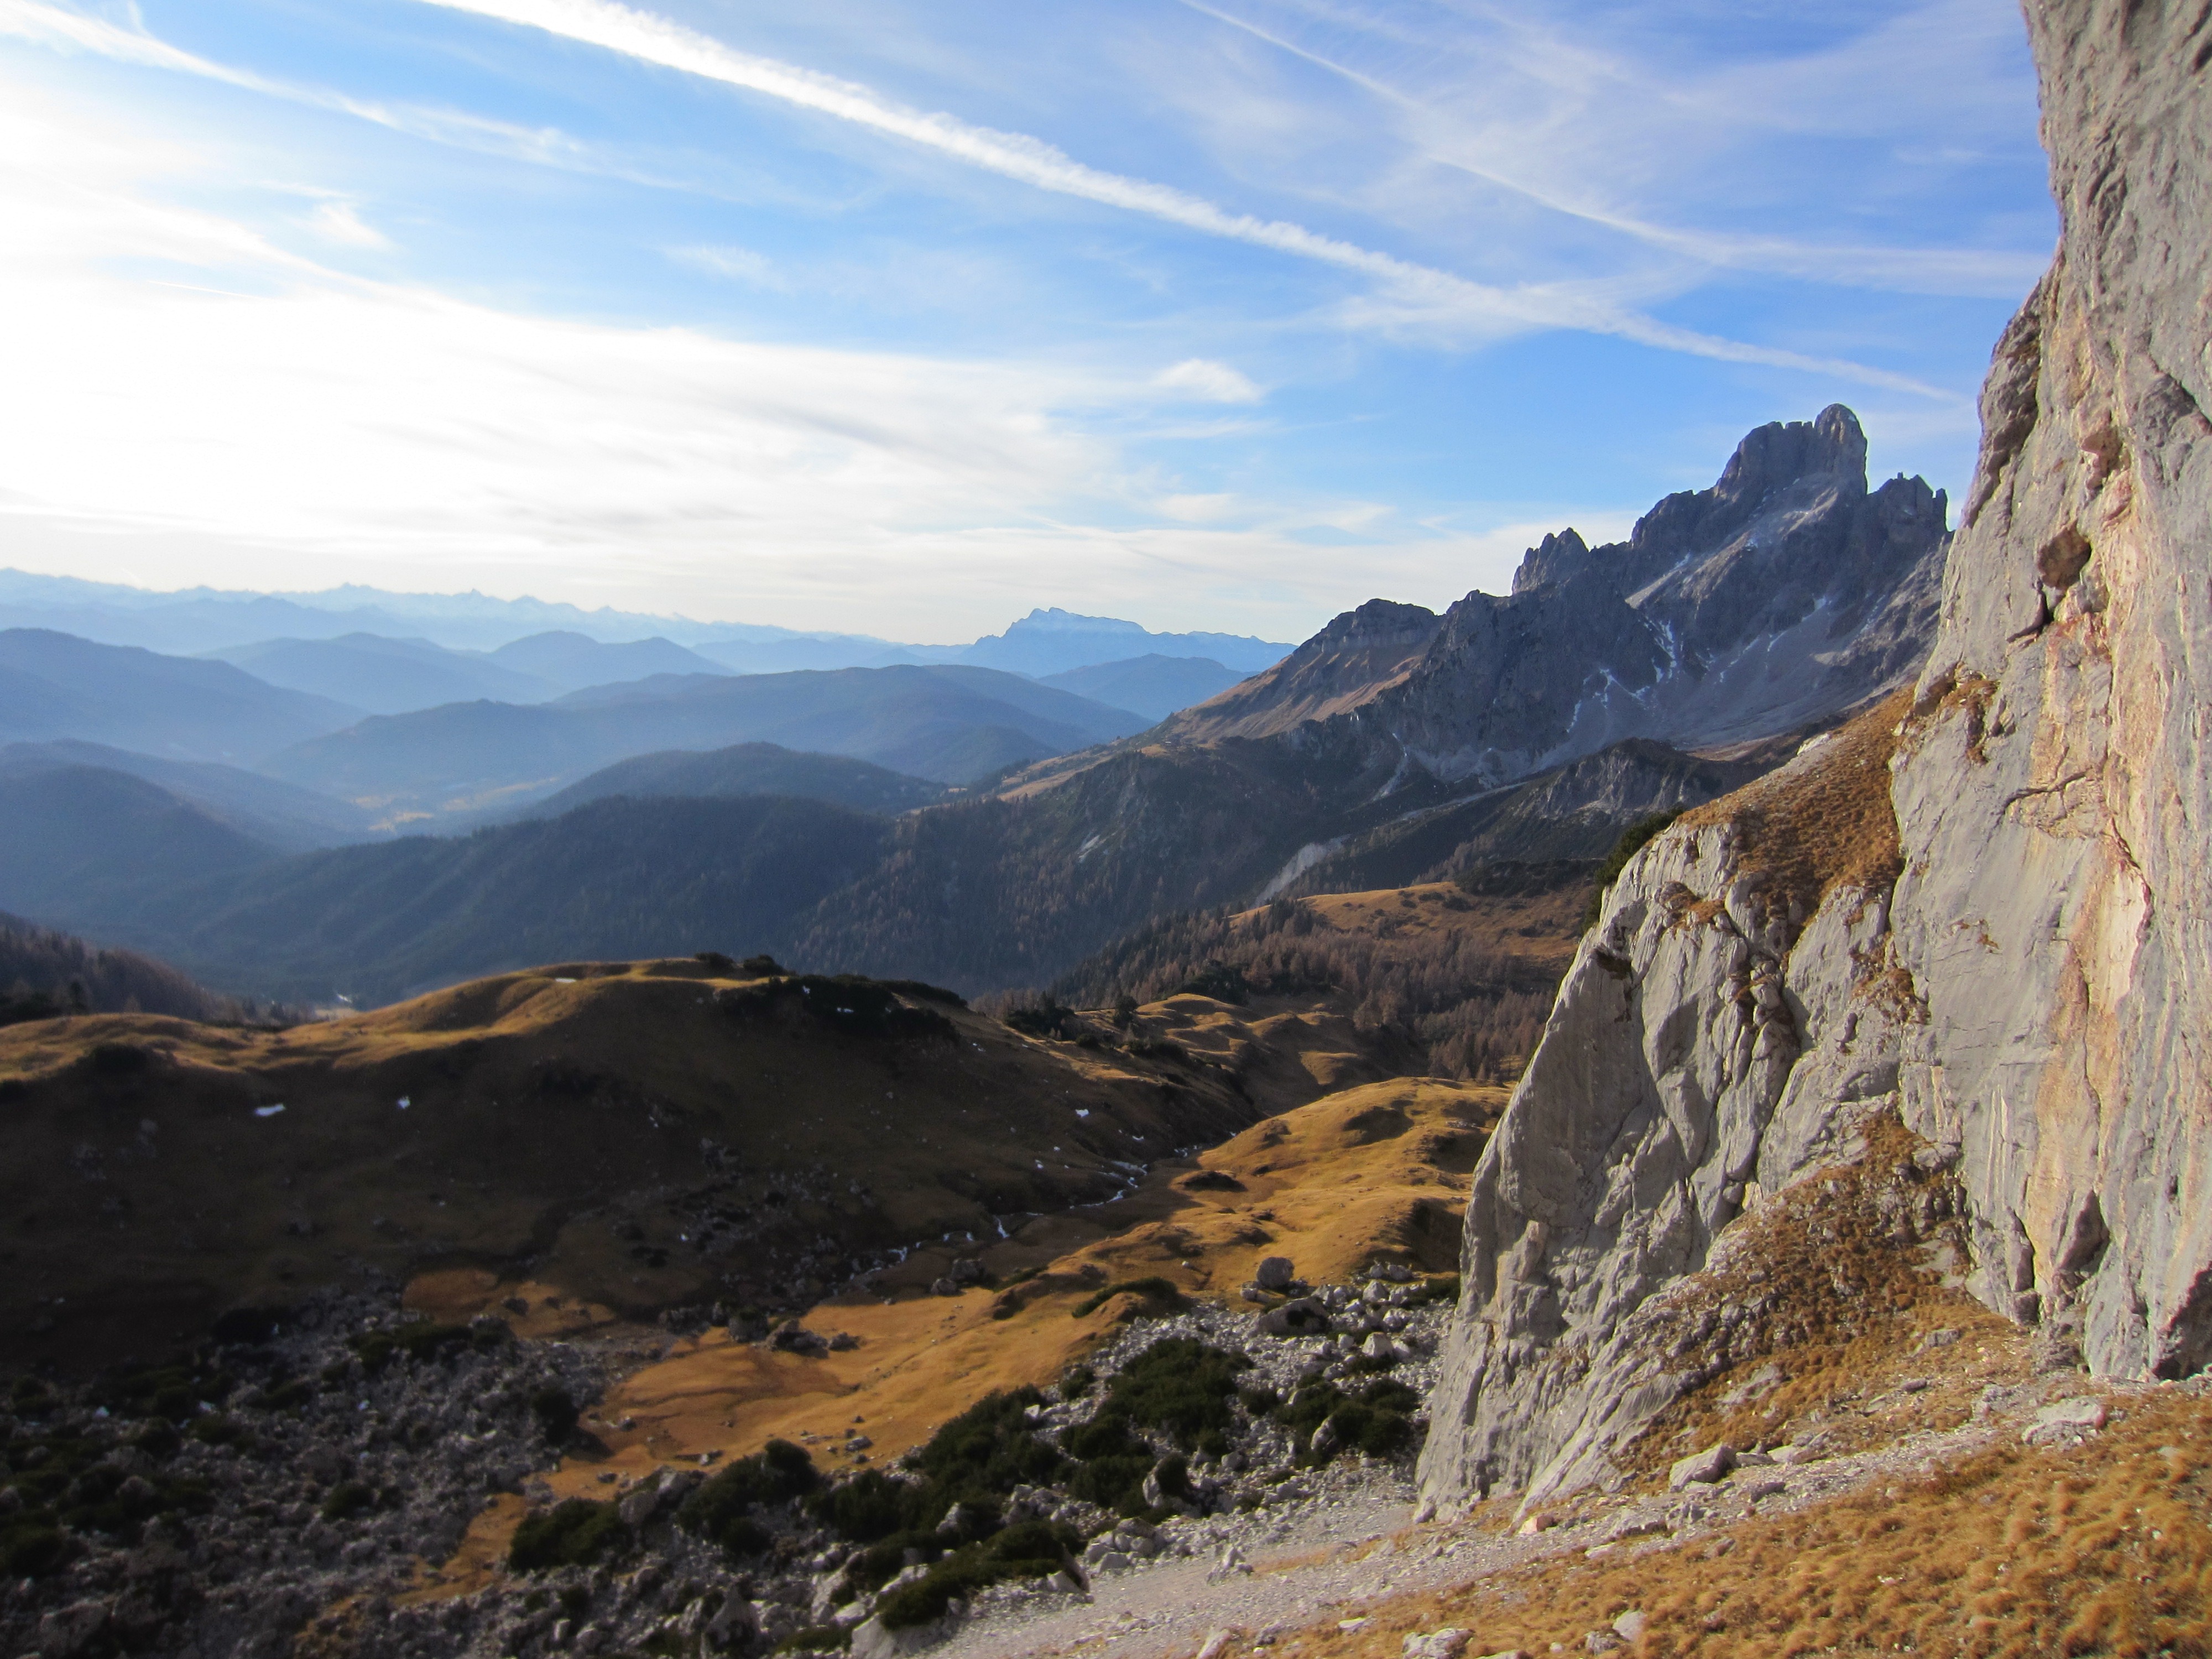
landscape, rock, wilderness, walking, mountain, winter, hiking, trail, adventure, valley, mountain range, panorama, ridge, summit, austria, geology, mountains, alps, backpacking, plateau, fell, wadi, landform, mountain pass, geographical feature, mountainous landforms